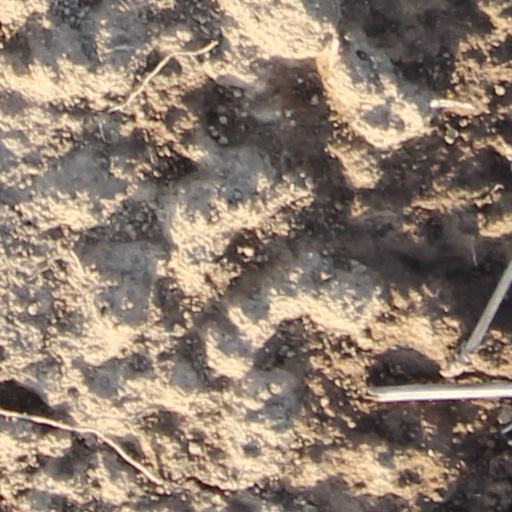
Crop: wheat